Raimondo D'Aronco

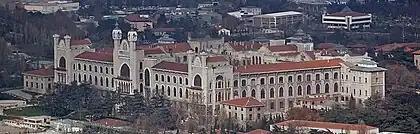
Marmara University Haydarpaşa Campus in Istanbul, which was originally built as the Imperial College of Medicine ("Mekteb-i Tıbbiye-i Şahane") between 1895 and 1900. Raimondo D'Aronco collaborated with Alexander Vallaury for its design. The building later became the Haydarpaşa High School, before being transferred to Marmara University.

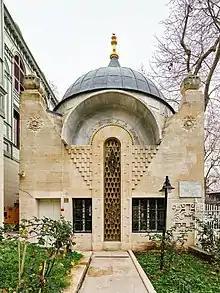
Türbe of Sheikh Zafir Efendi ("Şeyh Zafir Efendi Türbesi") in the Yıldız quarter of Beşiktaş, Istanbul.

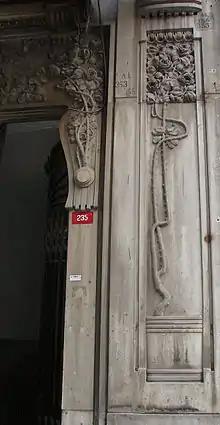
A floral front door detail in Casa Botter before conservation("Botter Apartmanı", 1900–1901) on İstiklal Avenue in Beyoğlu, Istanbul.

D'Aronco designed and built a large number of buildings of various types in Istanbul. The stylistic features of his works can be classified in three groups: Revivalism, reinterpretation of the Ottoman forms, Art Nouveau and Vienna Secession. Art Nouveau was first introduced to Istanbul by d'Aronco, and his designs reveal that he drew freely on Byzantine and Ottoman decoration for his inspiration. D'Aronco made creative use of the forms and motifs of Islamic architecture to create modern buildings for the city.